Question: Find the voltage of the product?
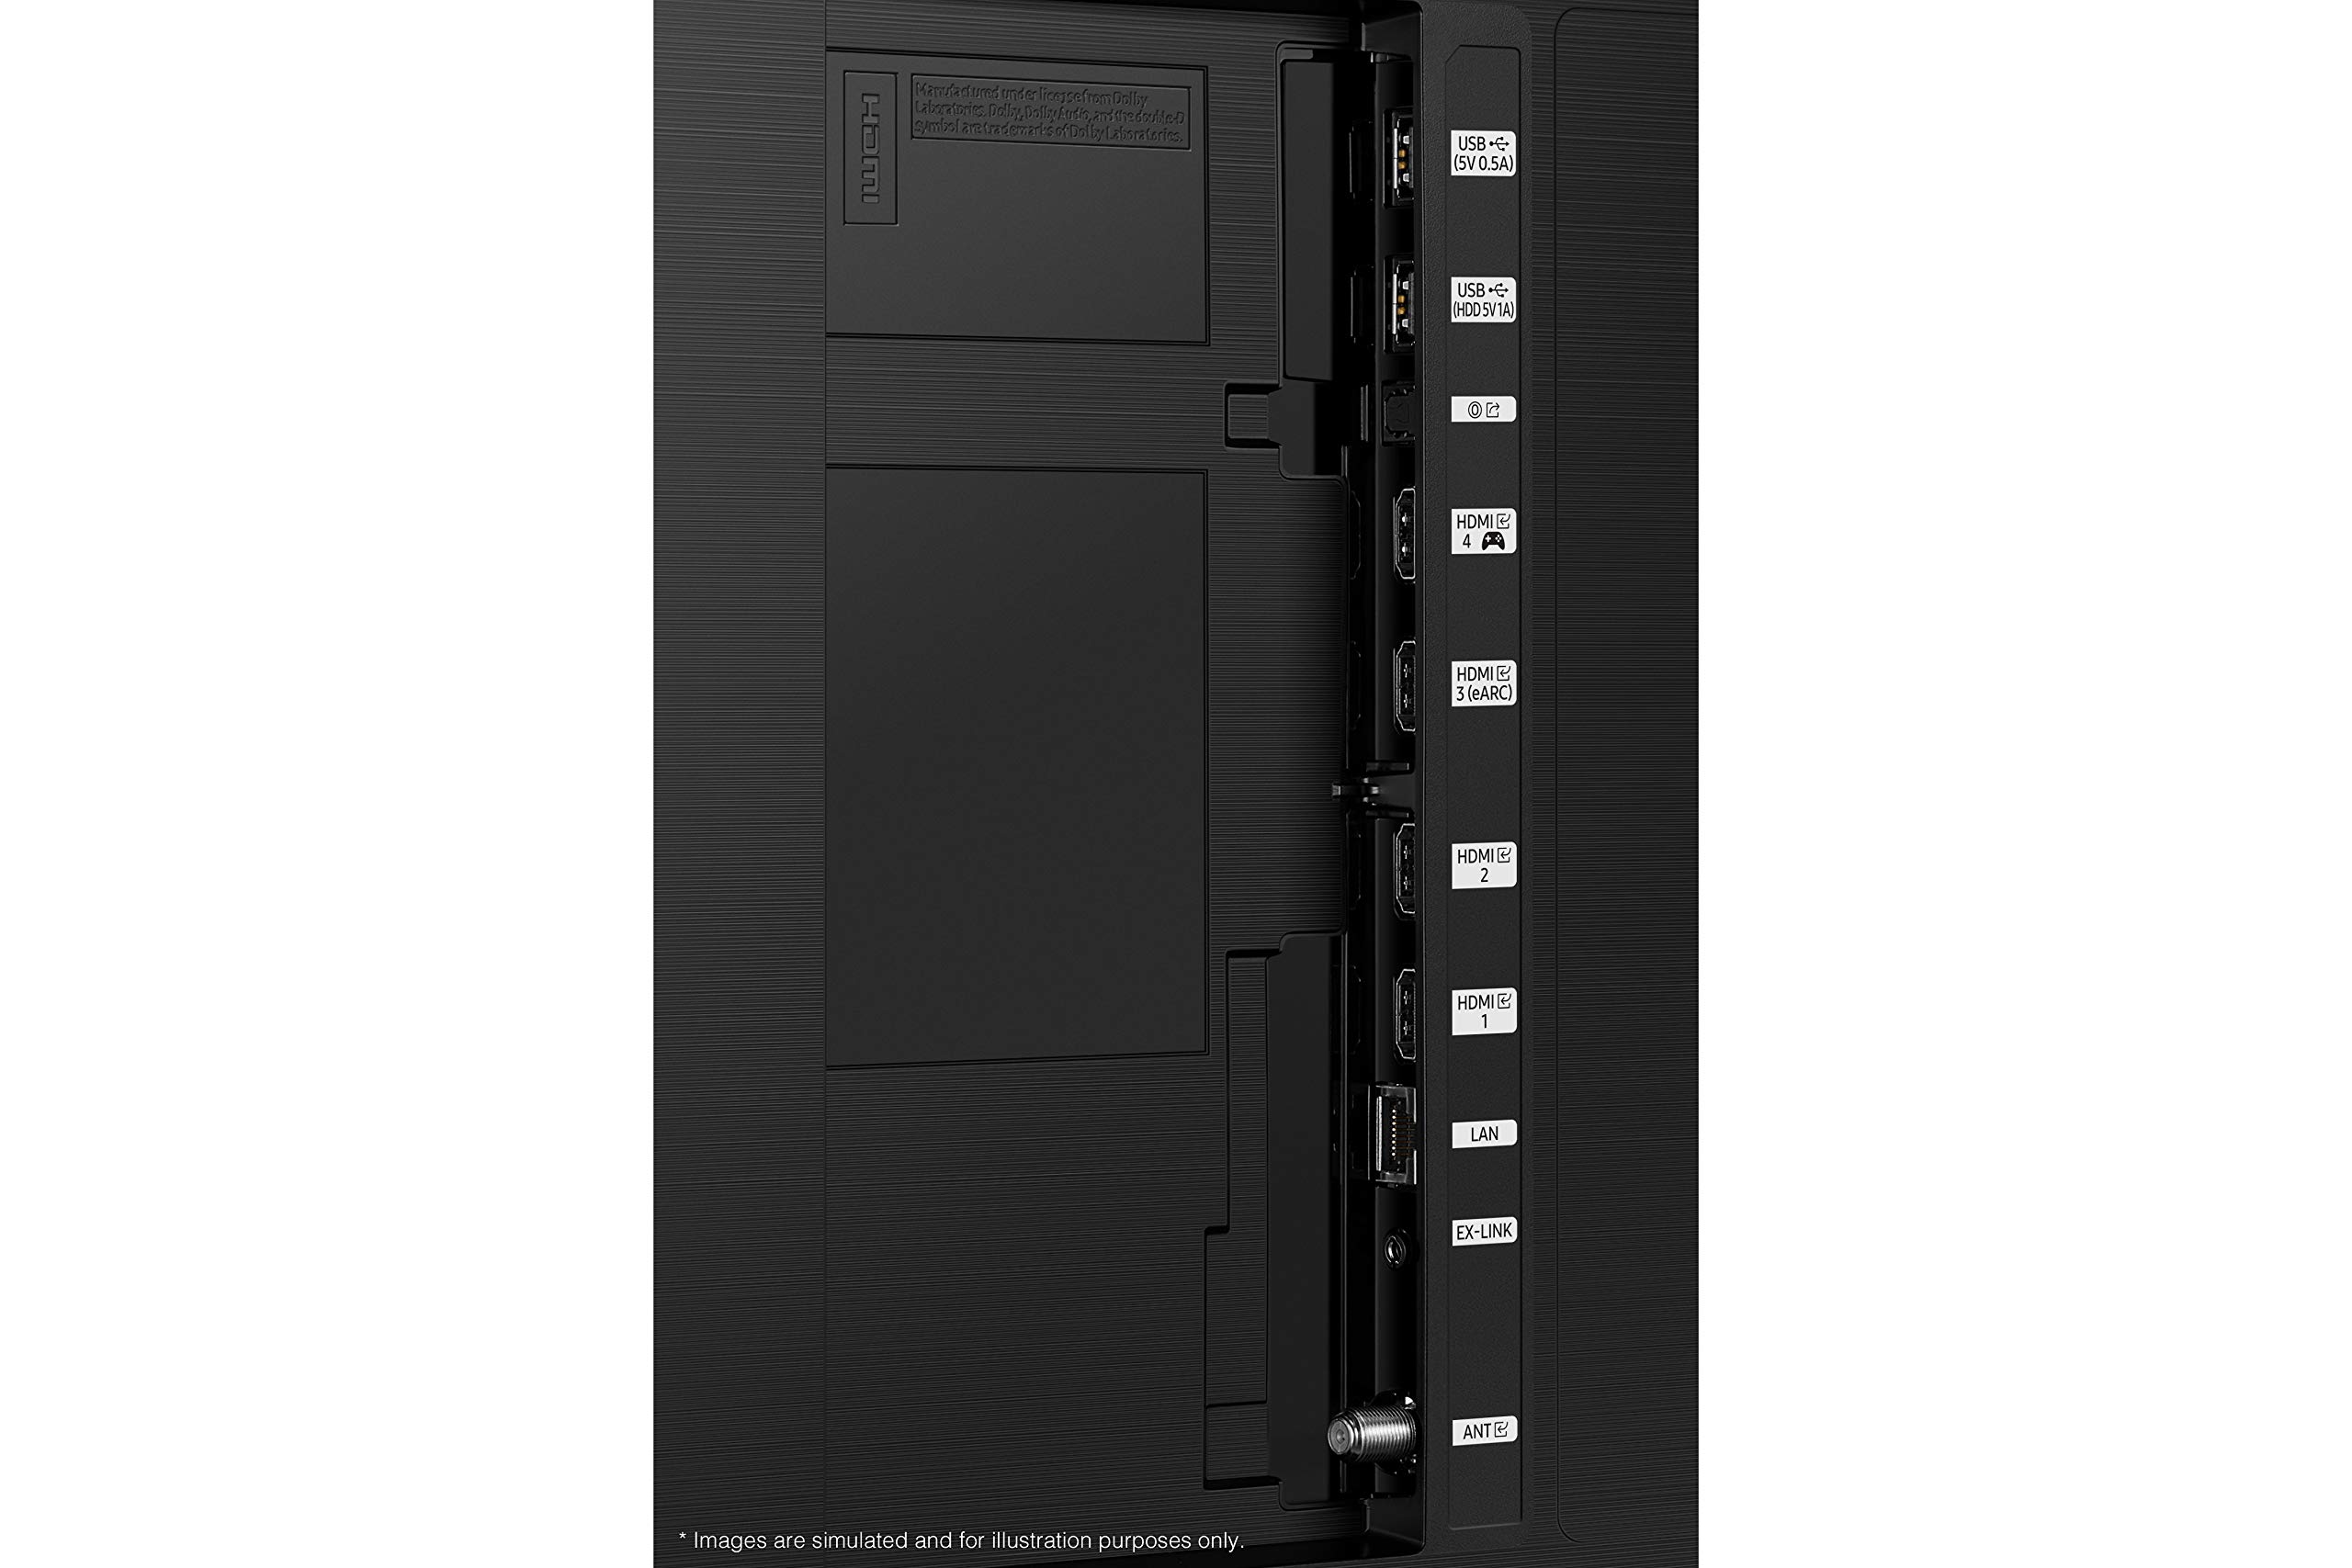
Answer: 5.0 volt